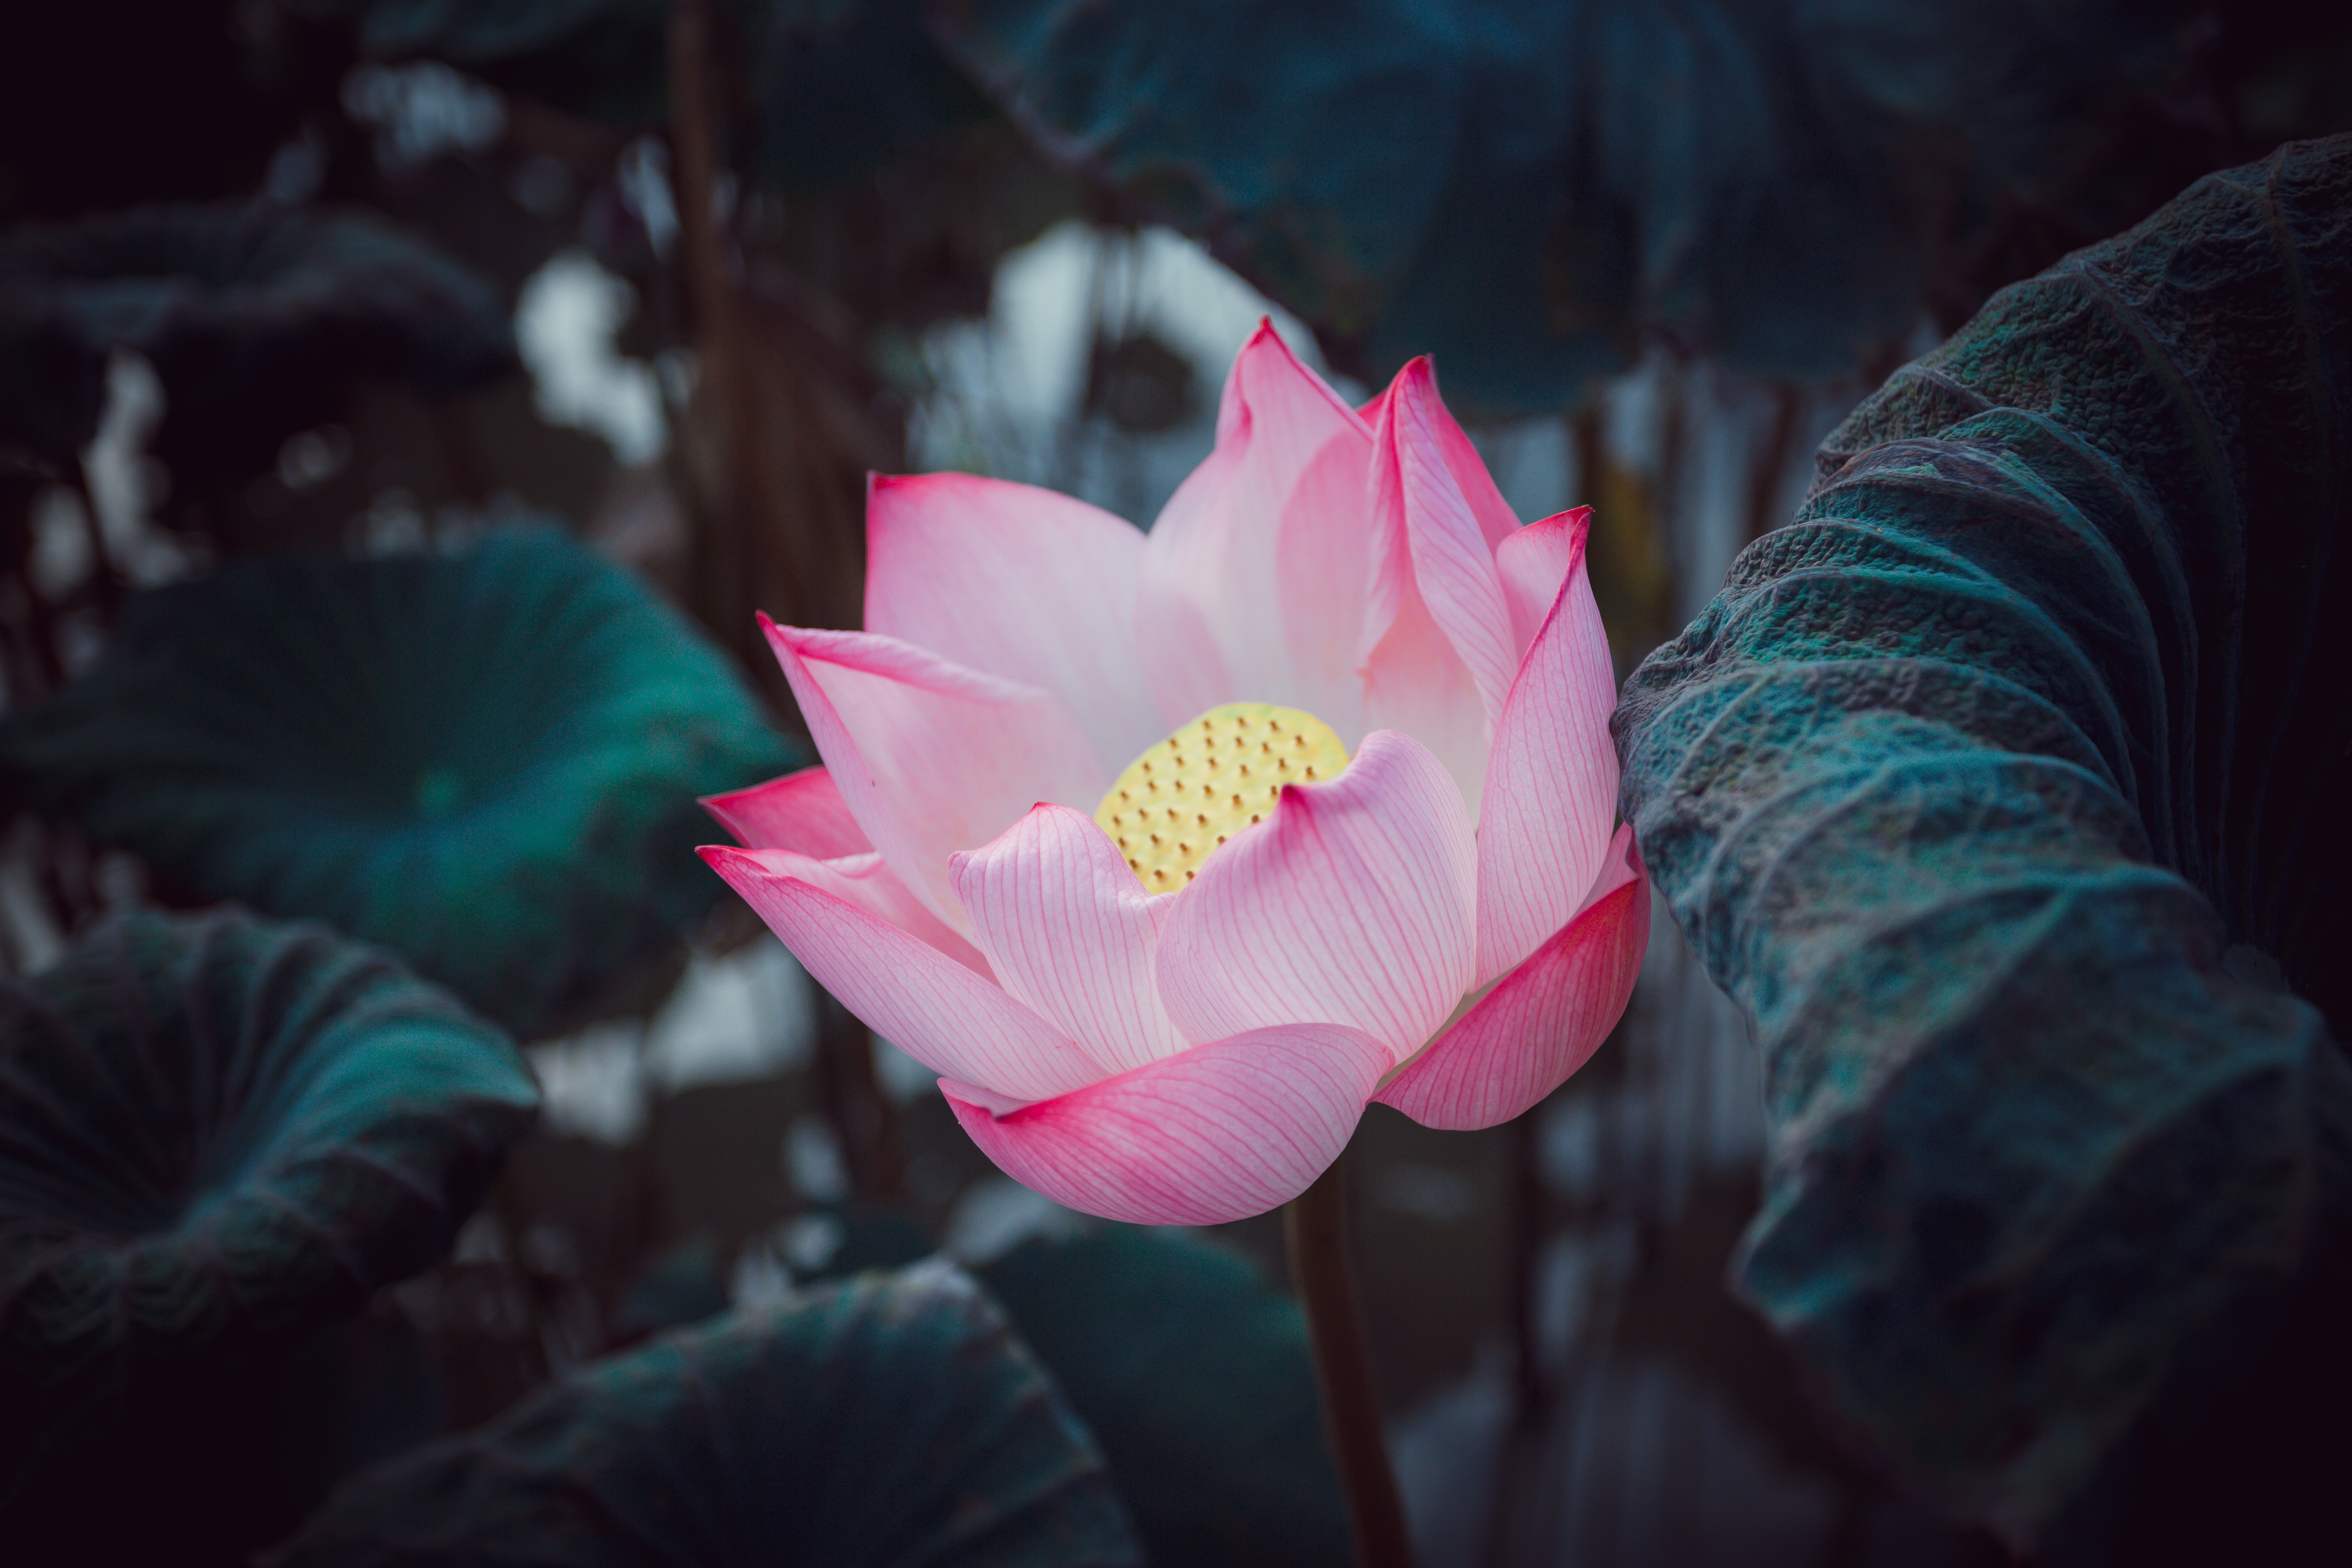
lotus, flower, grass, plant, garden, macro, water, petal, pink, sacred lotus, aquatic plant, lotus family, flowering plant, botany, proteales, wildflower, water lily, plant stem, annual plant, perennial plant